117th Military Police Battalion

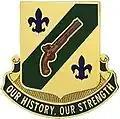
117th Military Police Battalion Distinctive Unit Insignia

The 117th Military Police Battalion Combat Support (CS), is a military police battalion of the Tennessee Army National Guard (TNARNG) and the United States Army Military Police Corps with its headquarters located in Athens, Tennessee. When not mobilized or deployed, the 117th MP BN is task organized as a subordinate battalion of the Tennessee Army National Guard's 194th Engineer Brigade located in Jackson, Tennessee.